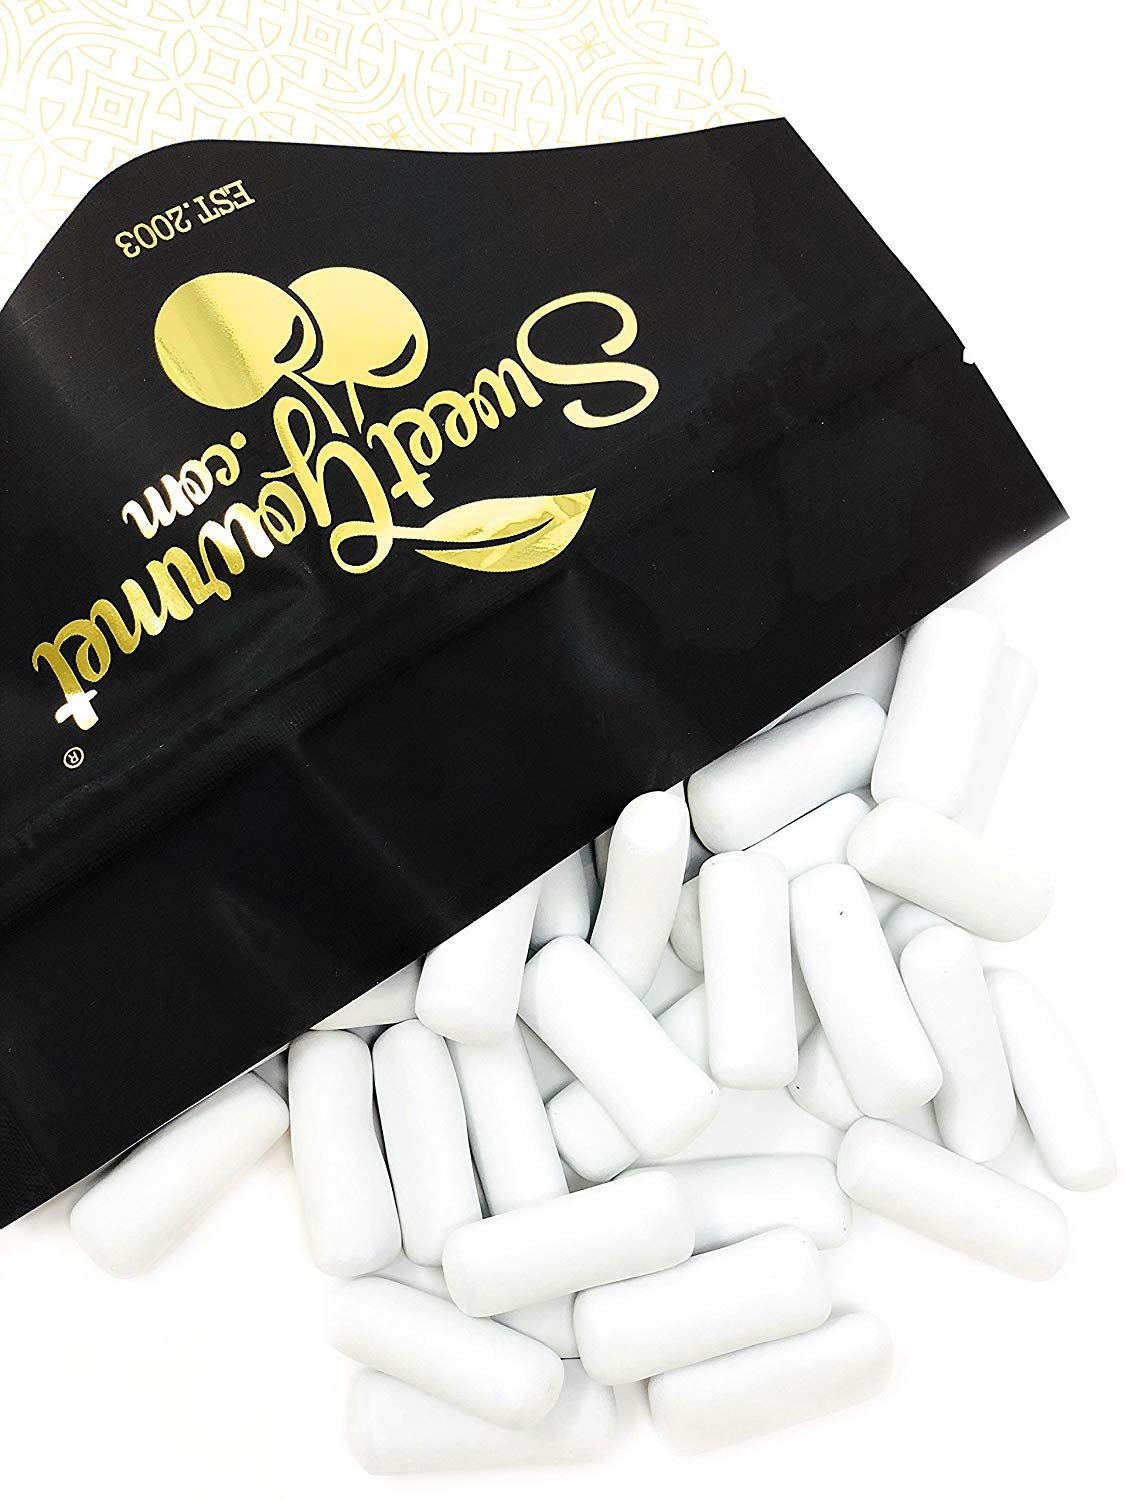
Item Name: Chalk Licorice Mint Candy | Licorice Ice | Peppermint Coat Black Licorice Candy Bulk | 2 Pounds
Bullet Point 1: This sweet treat with a mild licorice flavor is a great alternative if you don’t like black licorice. The outside is hard (though still easy to chew) with a slight minty, while the inside has a soft jelly-like pure licorice taste.
Bullet Point 2: NON GMO
Bullet Point 3: Net Wt.: 2 Lb, There are approximately 150 pieces per pound.
Bullet Point 4: Made in Holland
Bullet Point 5: A unique Old World treat! Licorice chalk is in the shape of a one-inch-long piece of school chalk. It is white on the outside with a soft center and a rich, sweet licorice taste.
Product Description: This sweet treat with a mild licorice flavor is a great alternative if you don’t like black licorice. The outside is hard (though still easy to chew) with a slight minty, while the inside has a soft jelly-like pure licorice taste.
Value: 1.0
Unit: Count

Price: 23.29